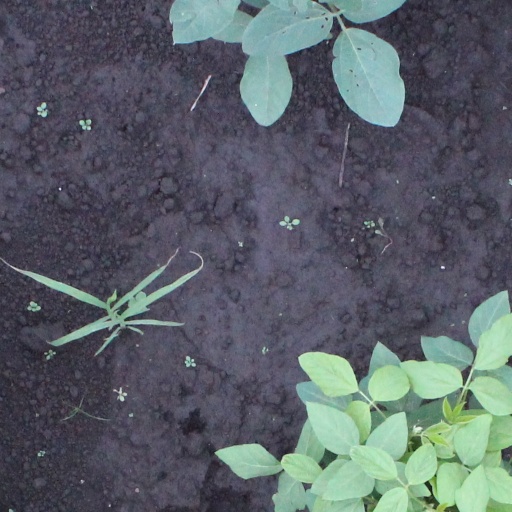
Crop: soybean